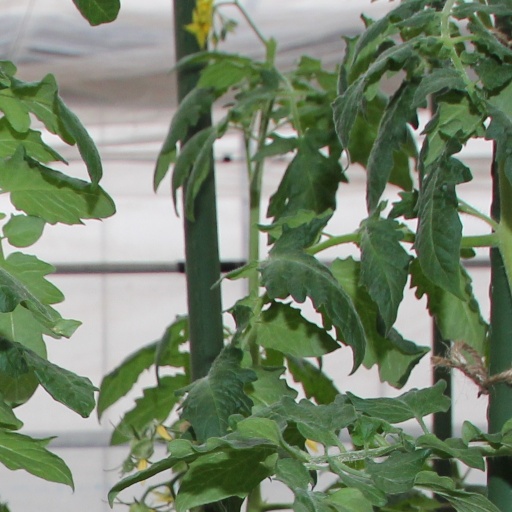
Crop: tomato